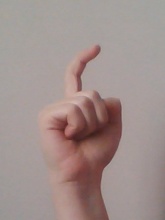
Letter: ra